List of tallest buildings and structures in the Indian subcontinent

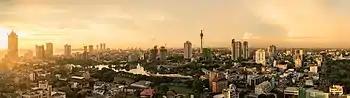
Skyline of Colombo.

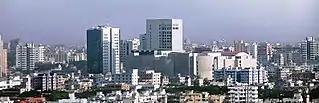
Skyline of Dhaka

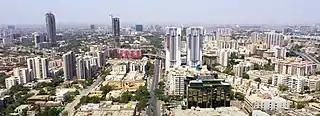
Skyline of Karachi

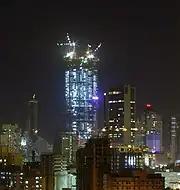
Palais Royale, South Asia's first supertall under construction

This is a list of cities in the Indian subcontinent by their number of high-rise buildings and skyscrapers.